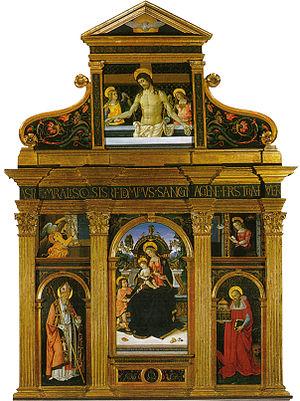
Le Retable de Santa Maria dei Fossi est une peinture polyptyque du Pinturicchio réalisée entre 1496-1498 et conservée à la Galerie nationale de l'Ombrie.